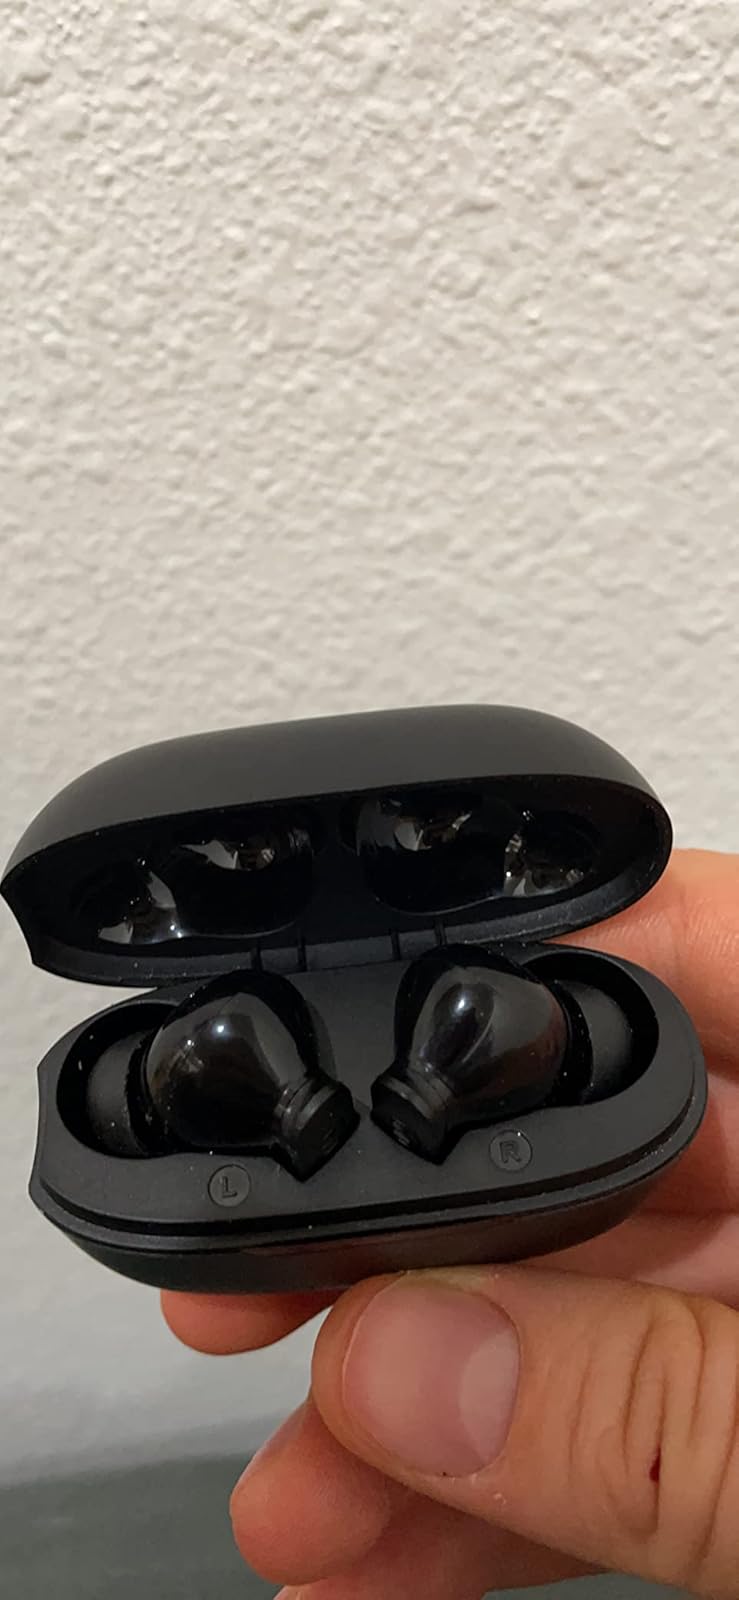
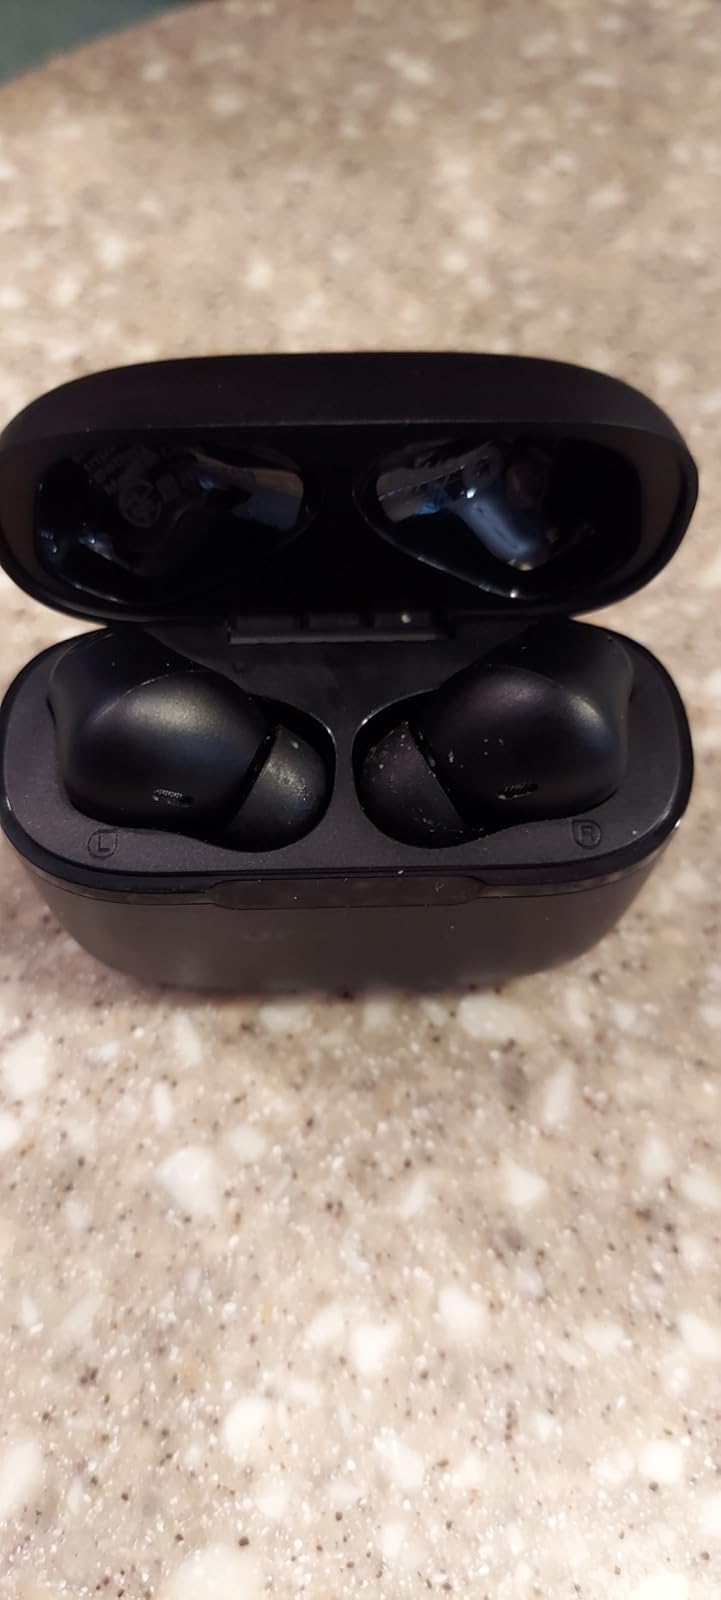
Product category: earbuds
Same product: no